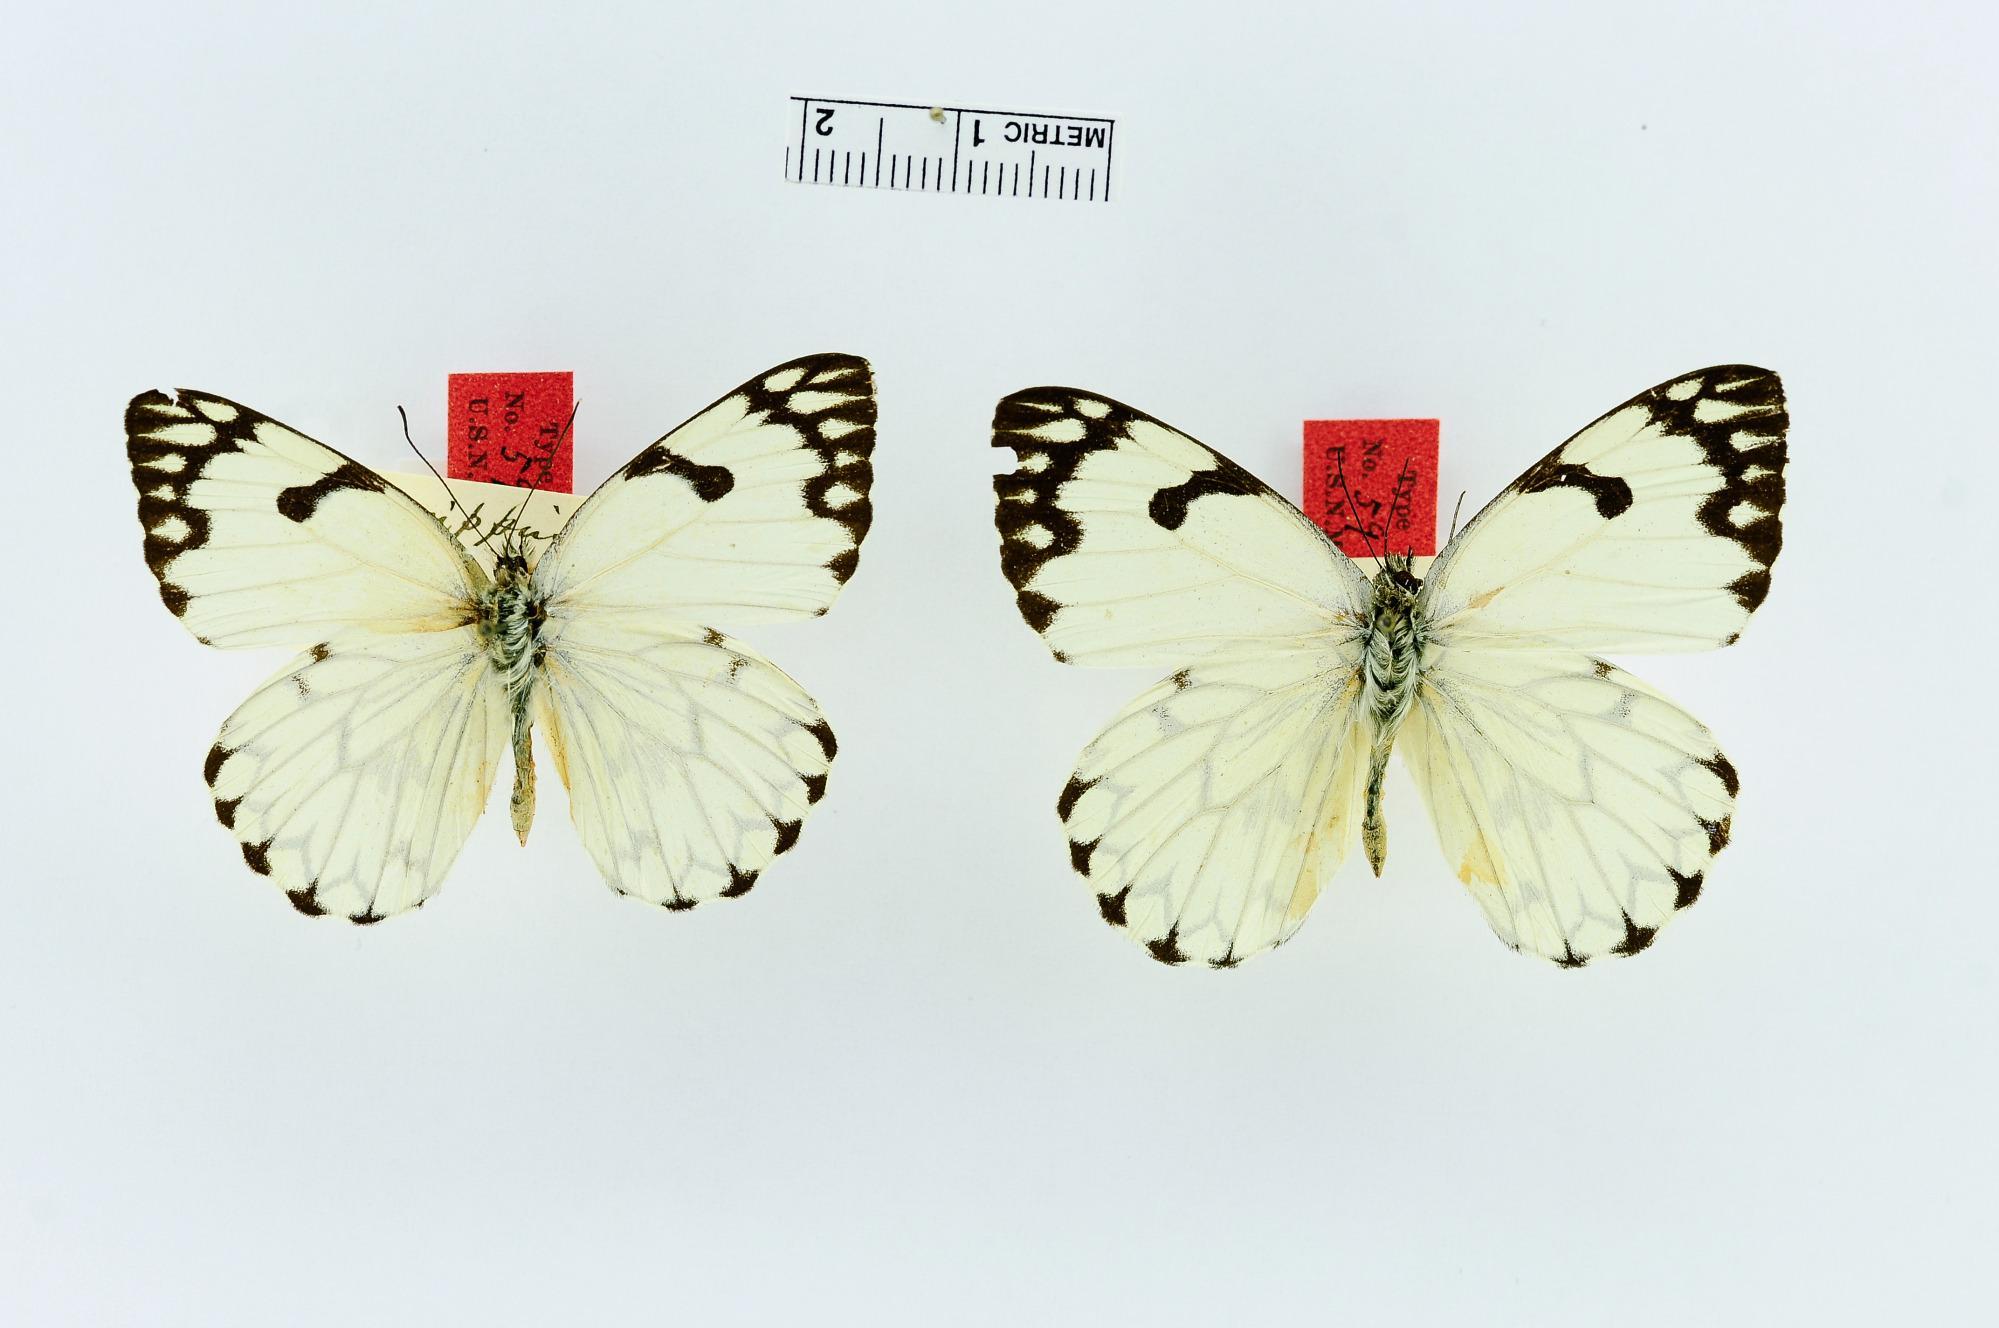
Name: Pieris agrippinides
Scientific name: Pieris agrippinides Holland, 1896
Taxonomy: Animalia, Arthropoda, Insecta, Lepidoptera, Pieridae, Pierinae
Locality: Jombene Range, Kenya